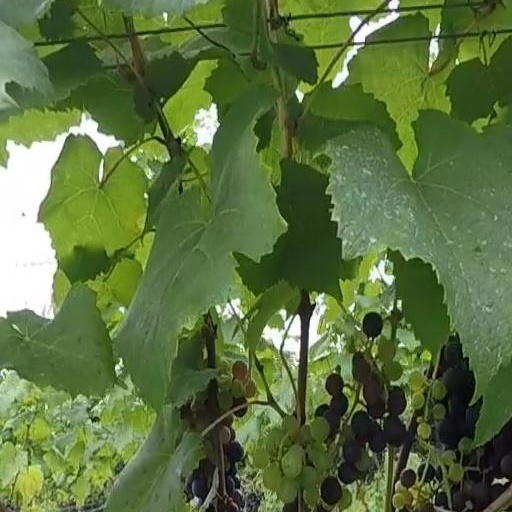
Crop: grape